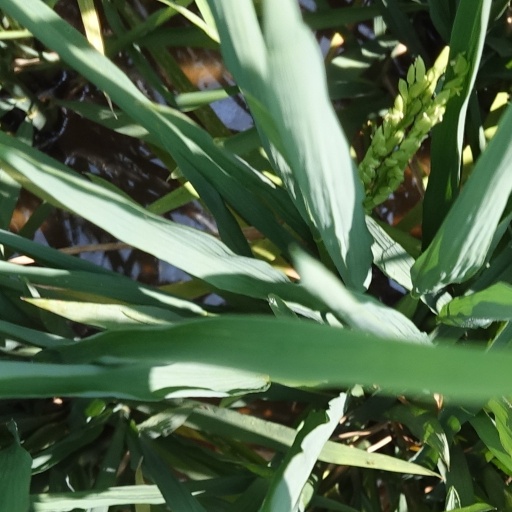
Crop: rice